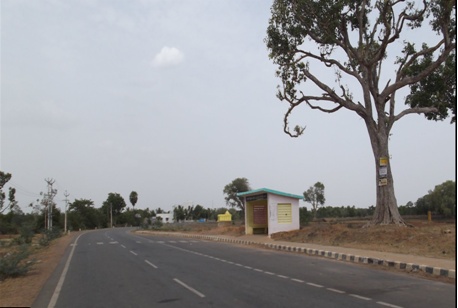
முதன்மைச் சாலை